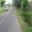
Label: road